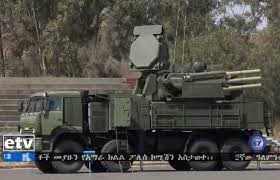
Label: Pantsir-S1